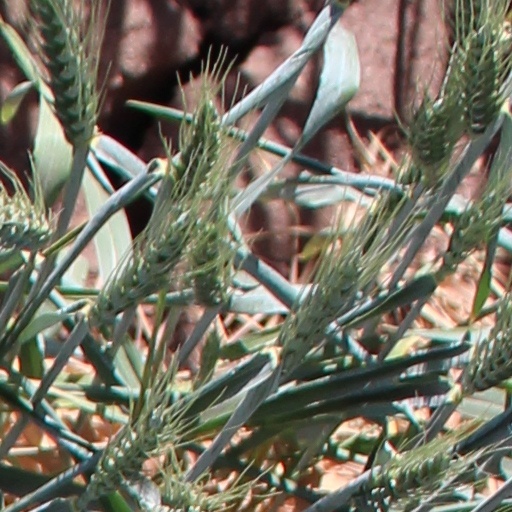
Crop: wheat